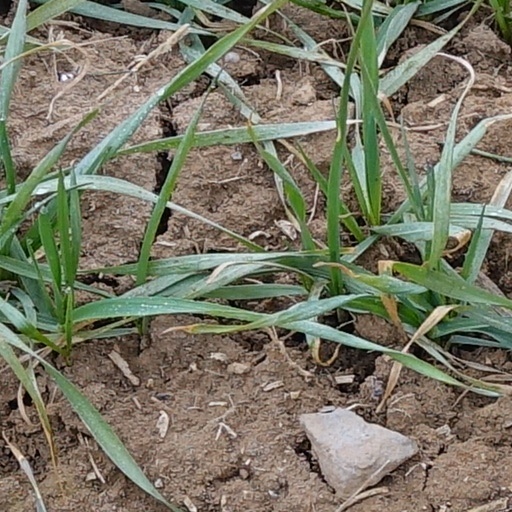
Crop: wheat